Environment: real
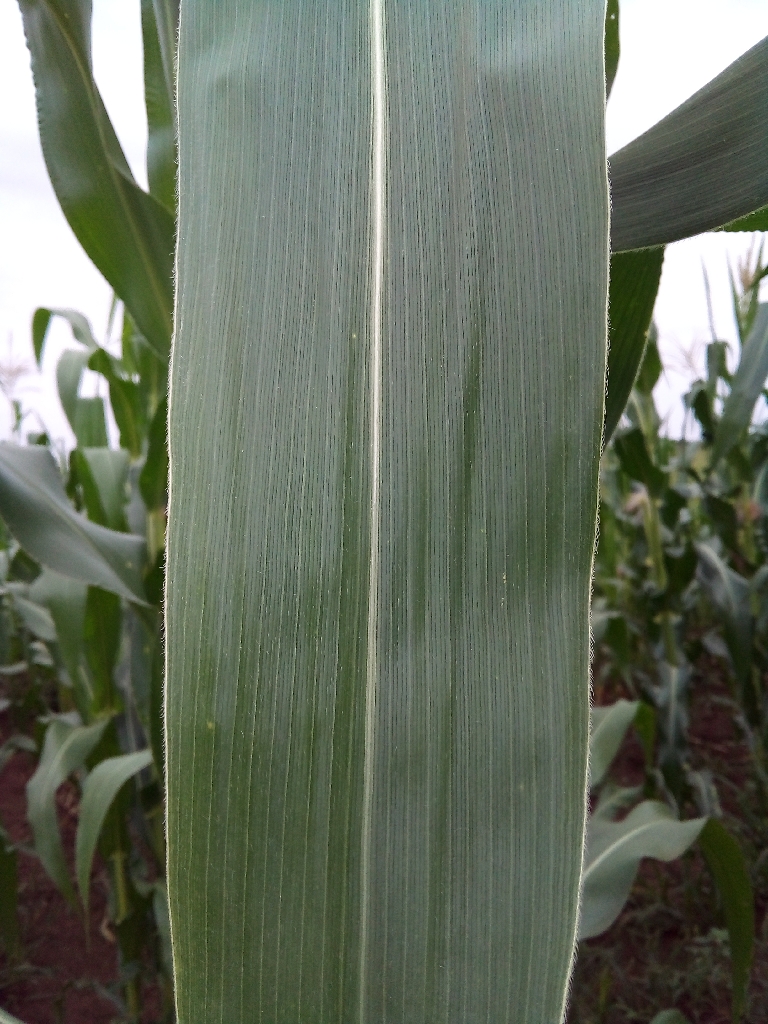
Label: healthy